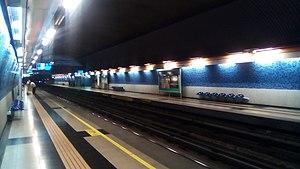
Einstein est une station de la ligne 2 du métro de Santiago, dans la commune de Recoleta.